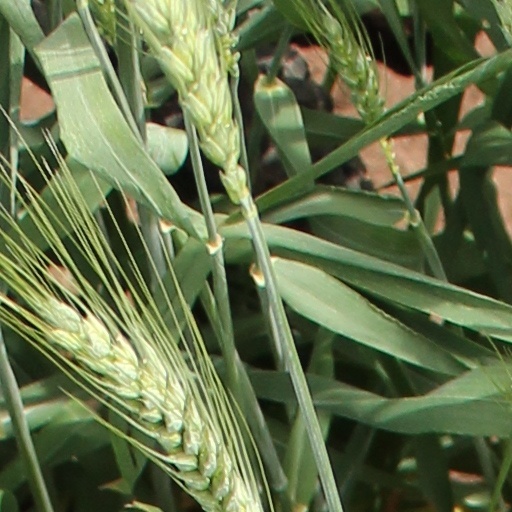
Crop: wheat